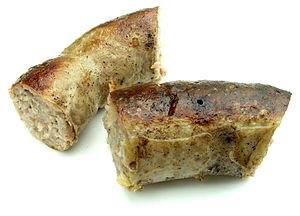
Afelia